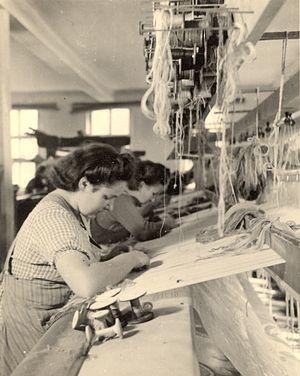
Oberweid est une municipalité allemande du land de Thuringe, dans l'arrondissement de Schmalkalden-Meiningen, au centre de l'Allemagne. En 2015, sa population est de 514 habitants.